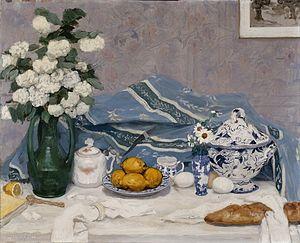
nature morte représentant une table sur laquelle sont posés des citrons, une soupière, un vase de fleurs, dominante bleu et blanc, rehaussé d'une touche jaune
Henry Déziré, né le 6 février 1878 à Libourne et mort le 31 août 1965 à Paris, est un artiste peintre français